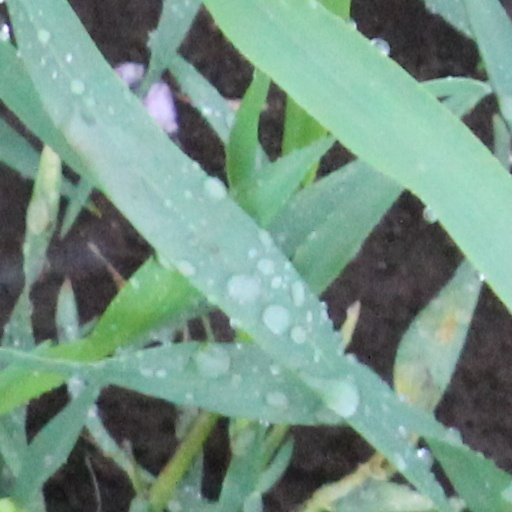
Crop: wheat